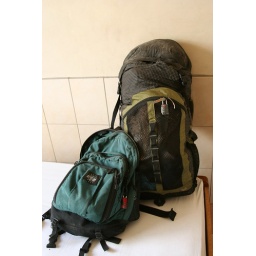
My travel setup - camera go in the green bag